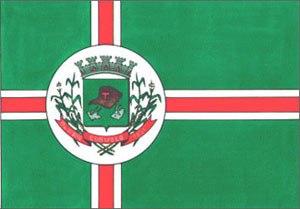
Curvelo est une ville et une municipalité dans l'État du Minas Gerais de sud-ouest du Brésil.